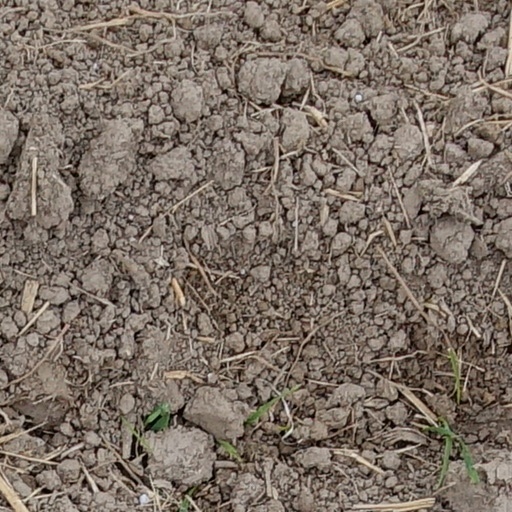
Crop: wheat